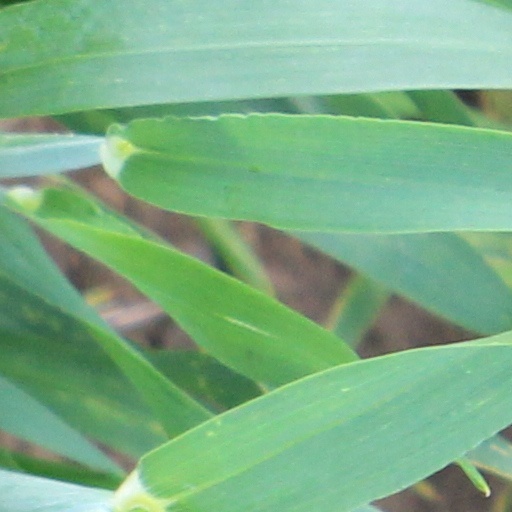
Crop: wheat